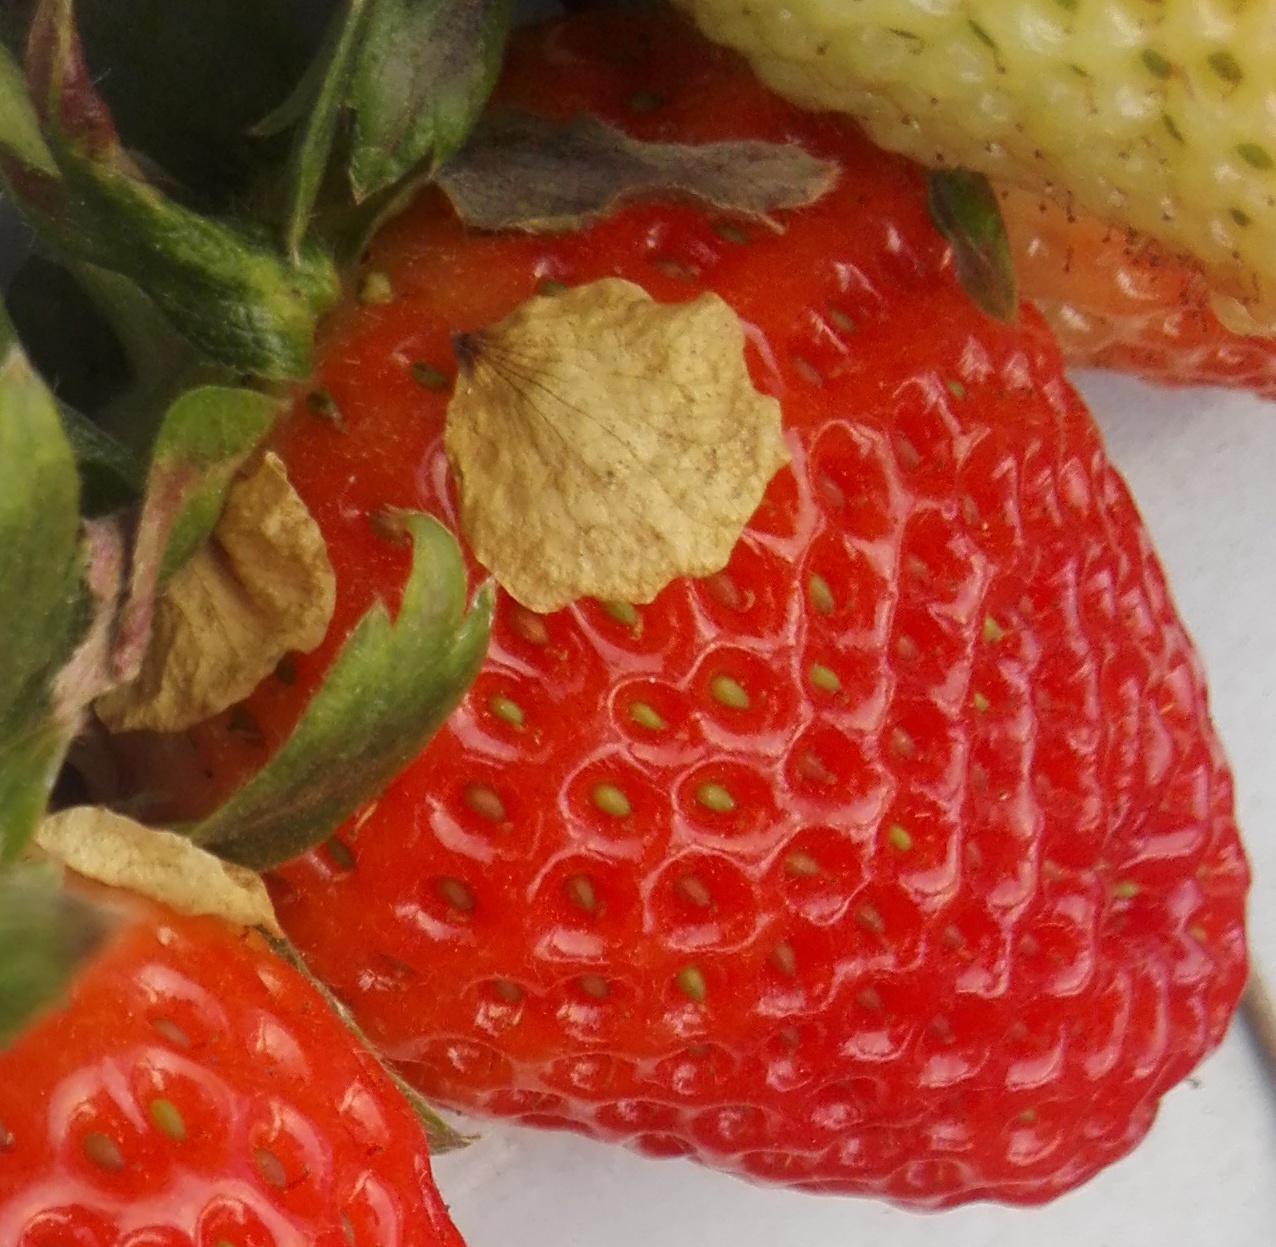
Label: Strawberry